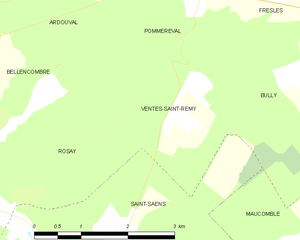
Carte des communes françaises Ventes-Saint-Rémy